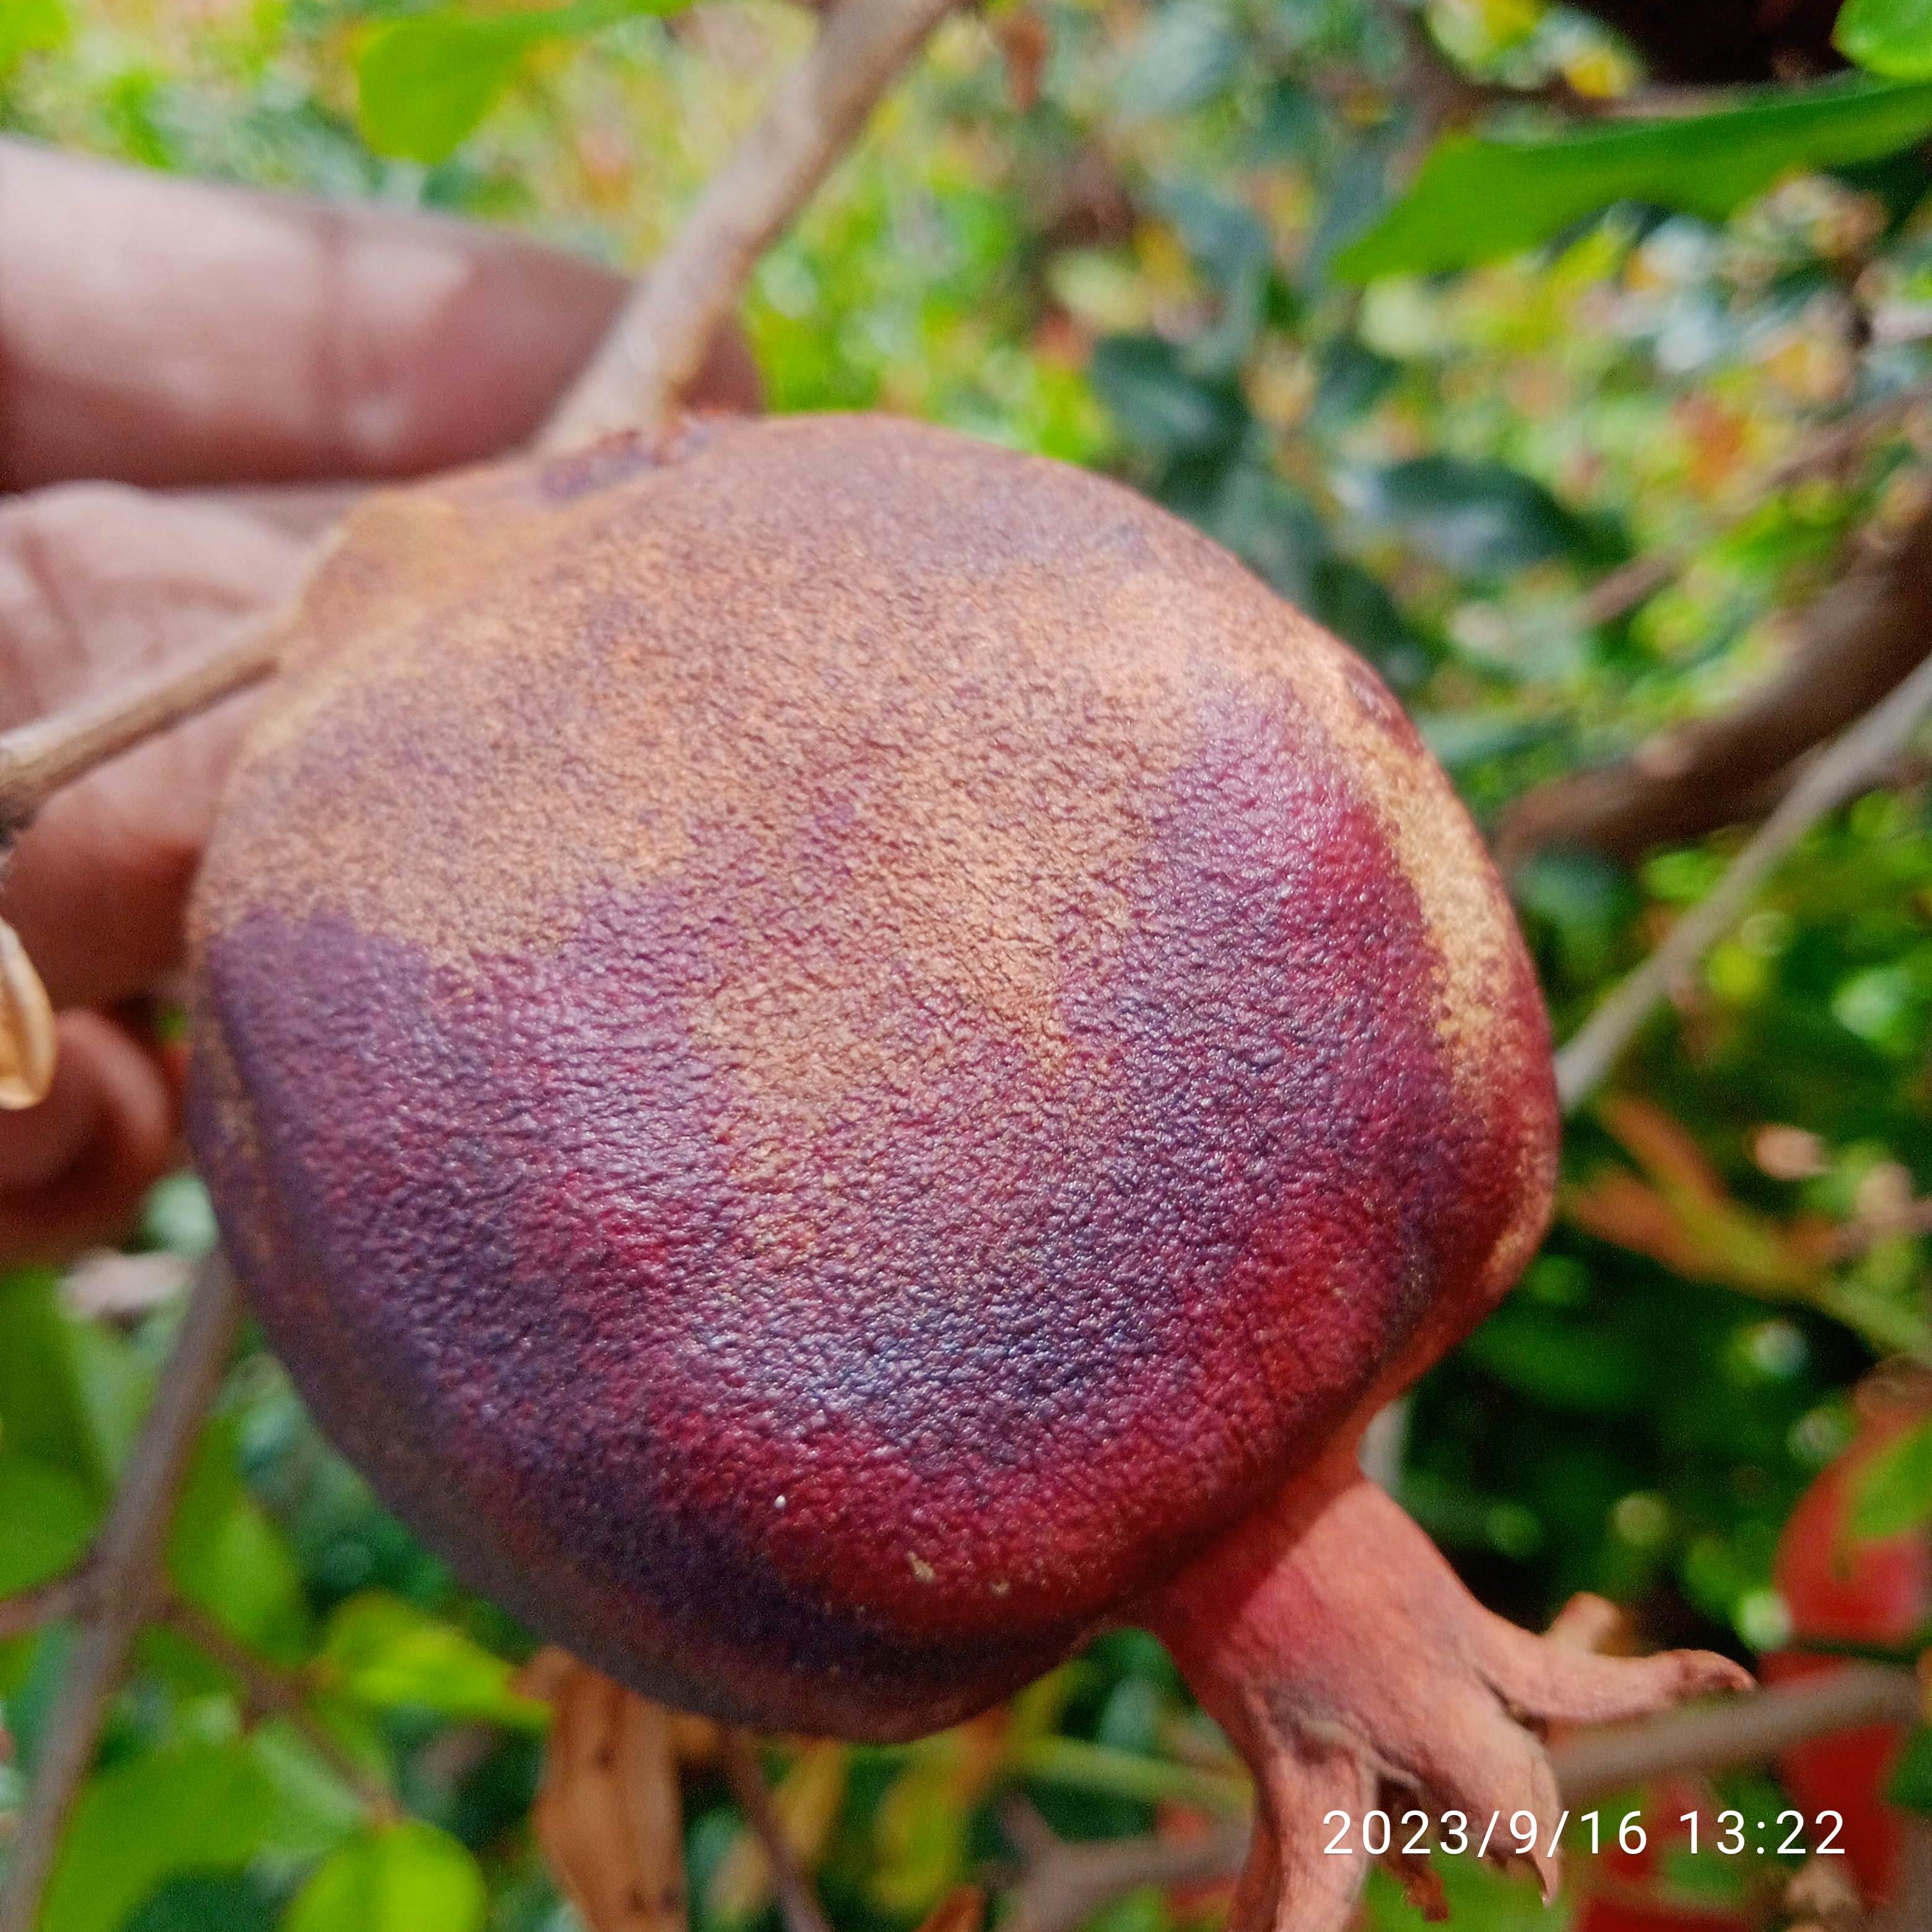
Label: Alternaria